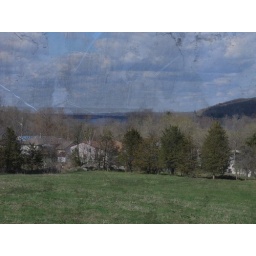
field near my parents' house